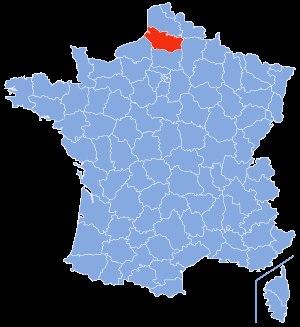
La liste des cavités naturelles les plus longues de la Somme recense sous la forme d'un tableau, les cavités souterraines naturelles connues, dont le développement est supérieur ou égal à quinze mètres.